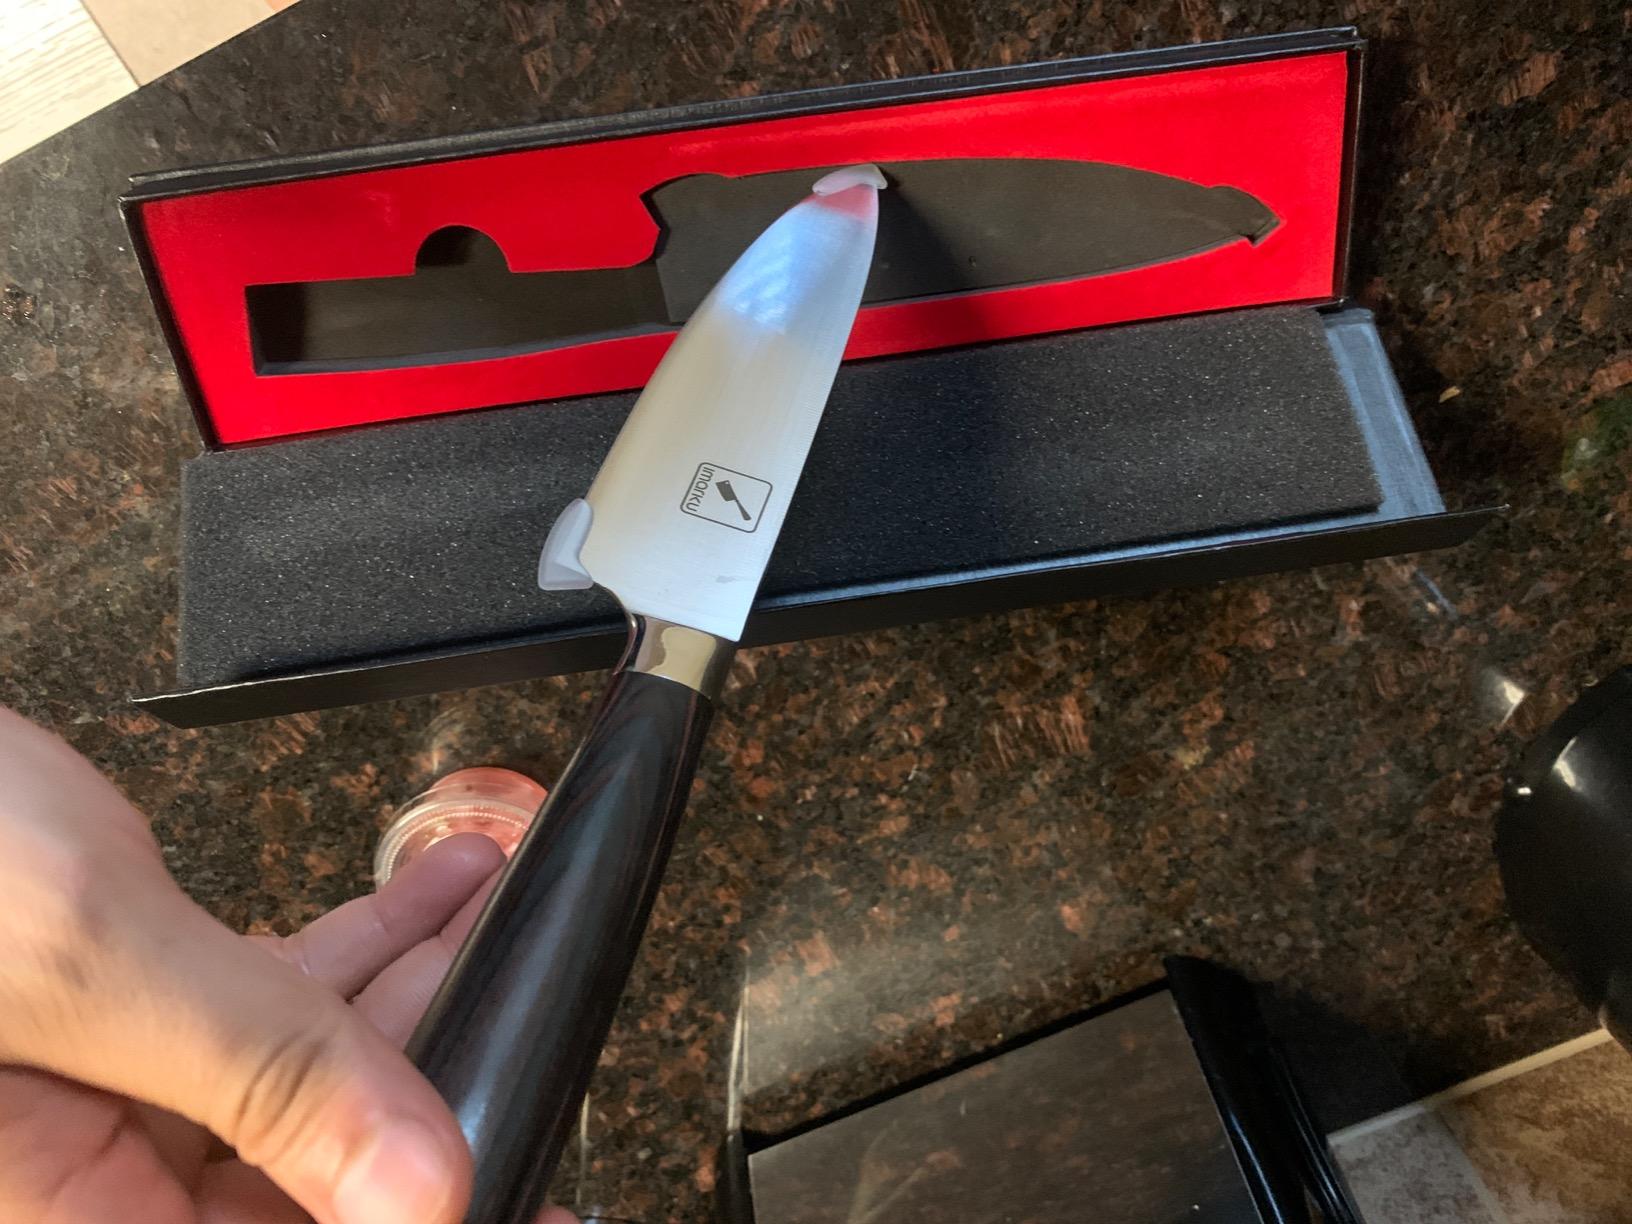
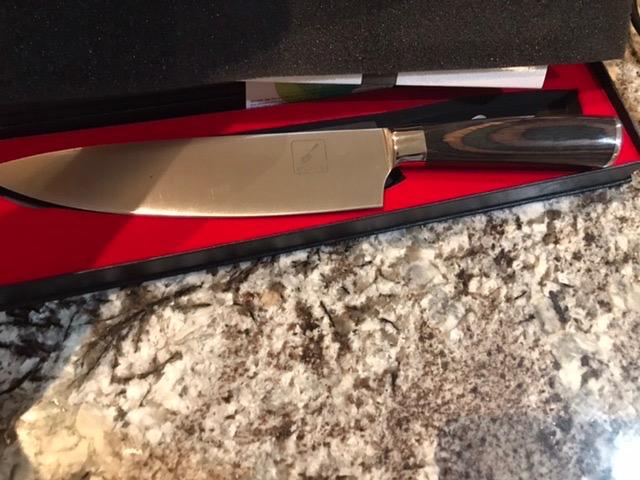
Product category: items_knife
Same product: yes